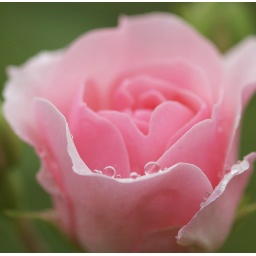
From earlier in the Summer, rain drops balanced on the petals of a pink rose petal.